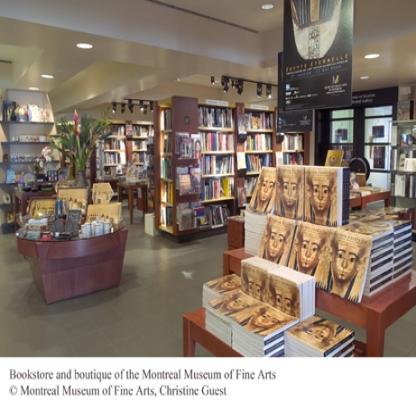
Scene: Indoor